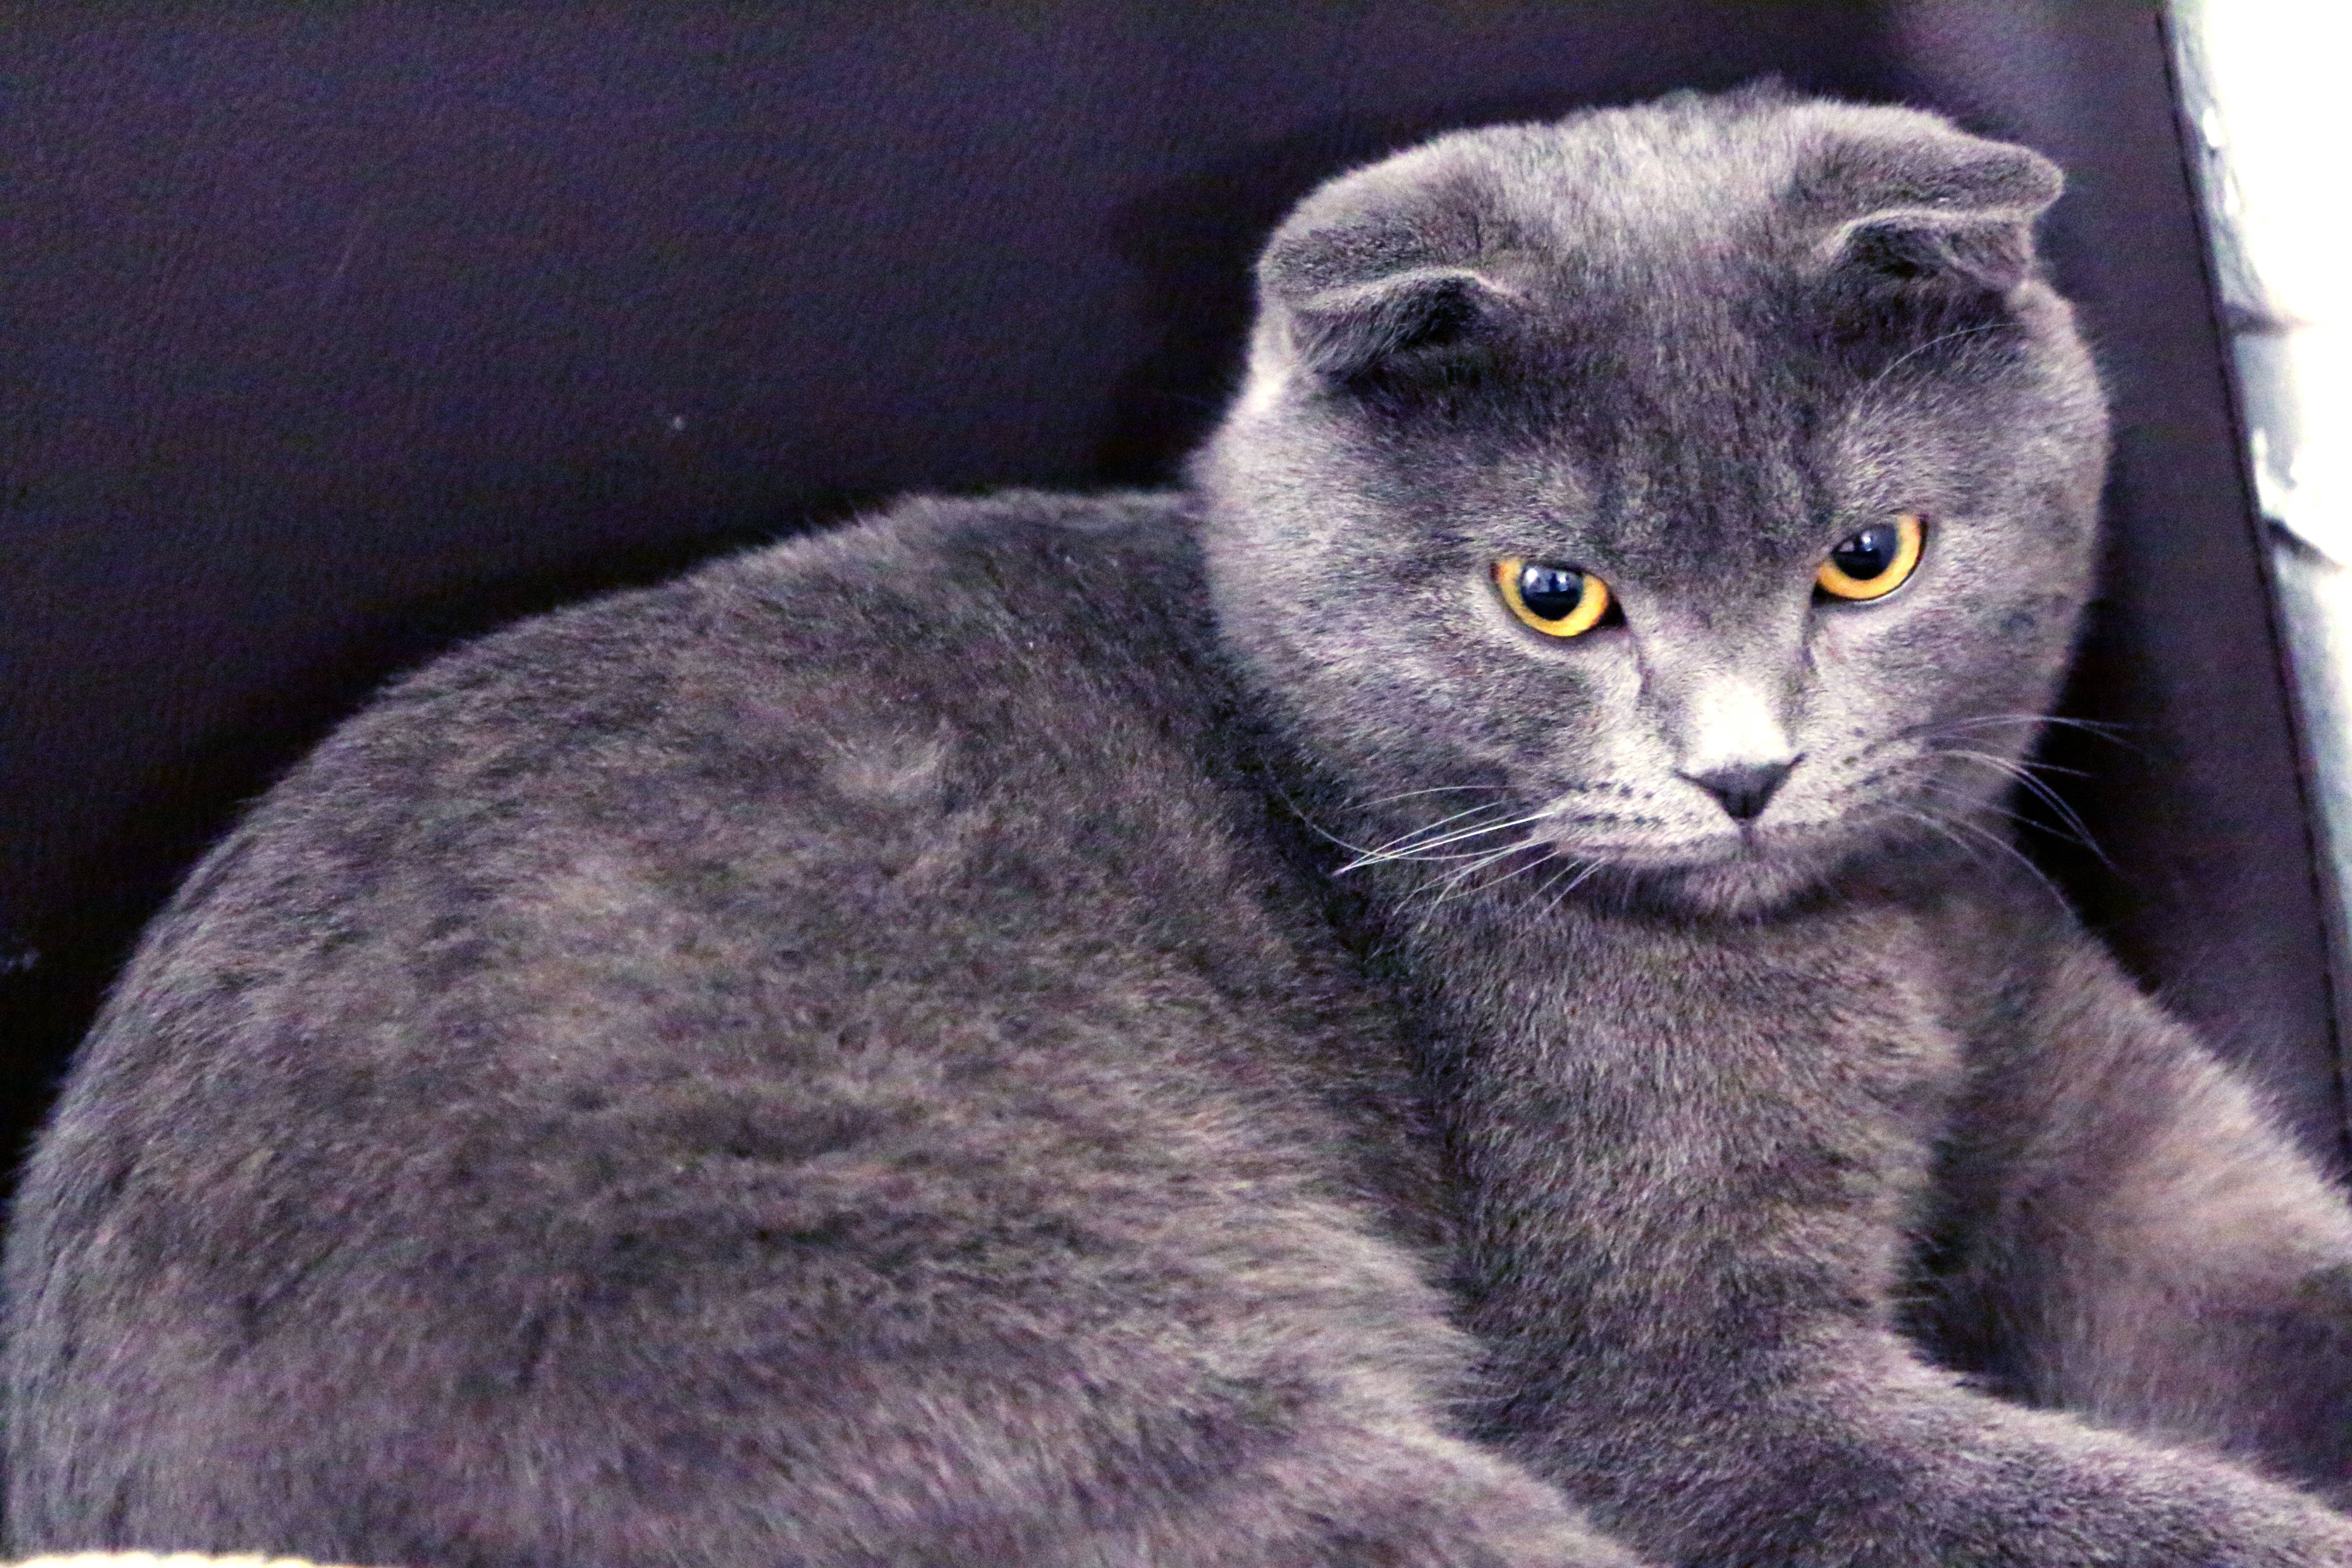
cat, mammal, black cat, fauna, pets, nose, whiskers, cool, vertebrate, united kingdom, british shorthair, gray fur, european shorthair, chartreux, russian blue, korat, small to medium sized cats, cat like mammal, carnivoran, nebelung, domestic short haired cat, baqi